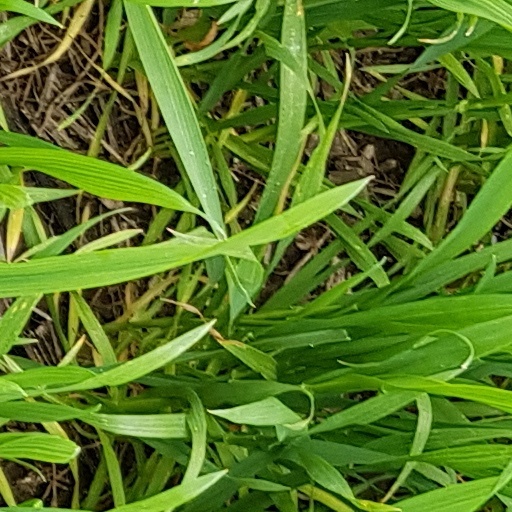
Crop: wheat